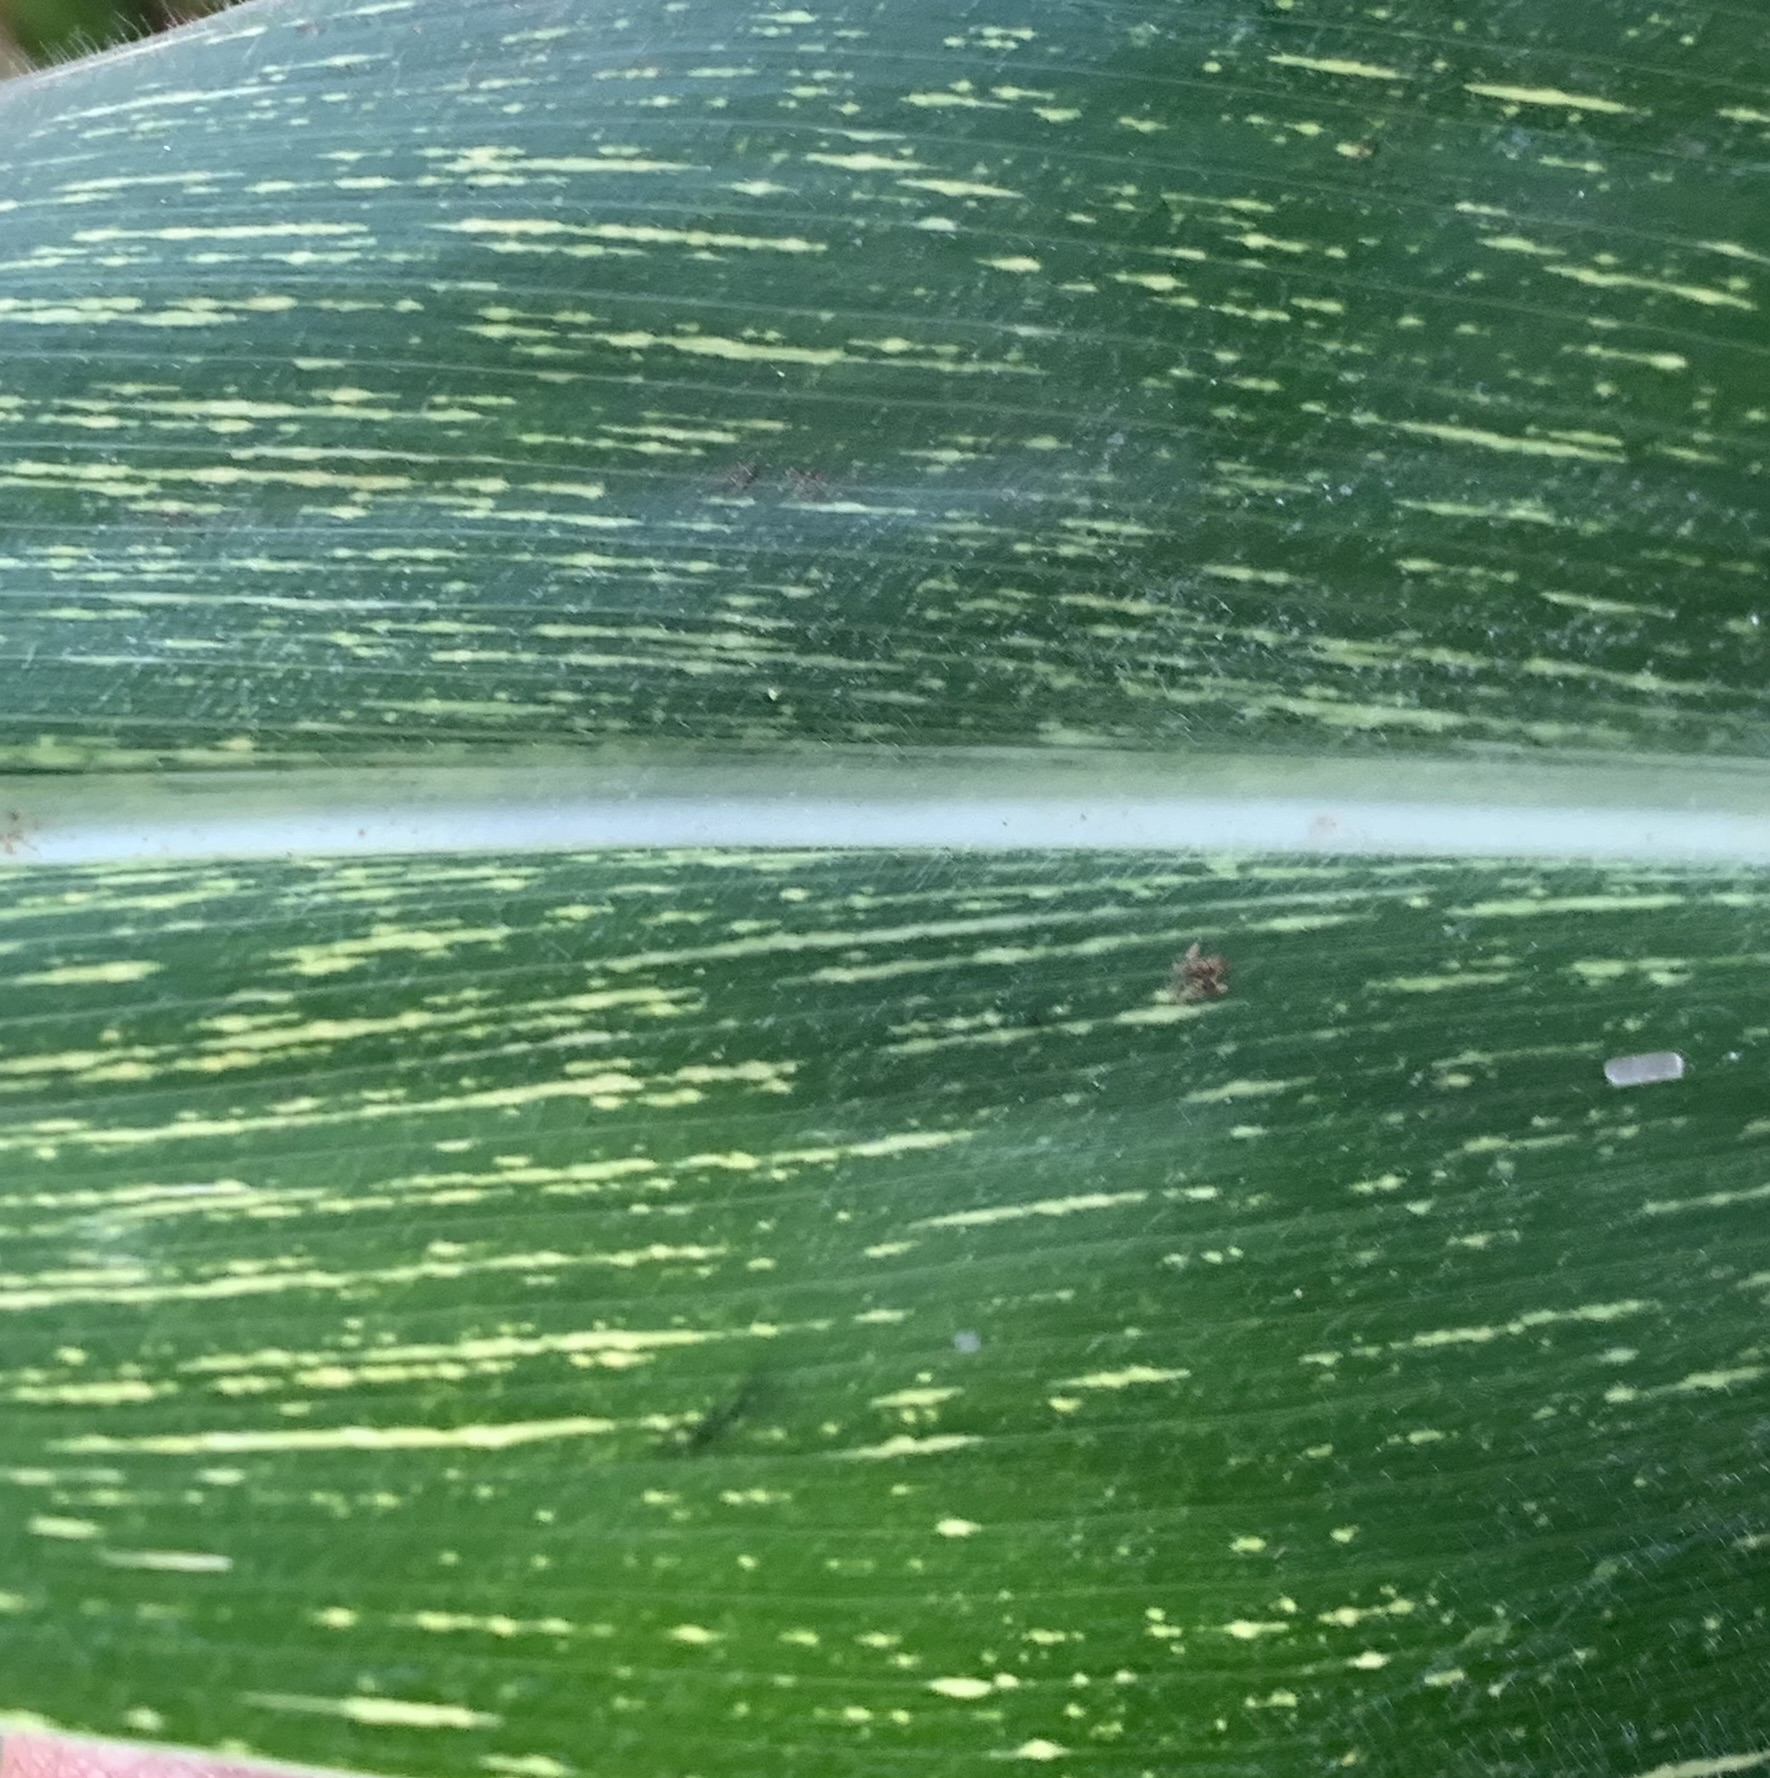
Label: MSV